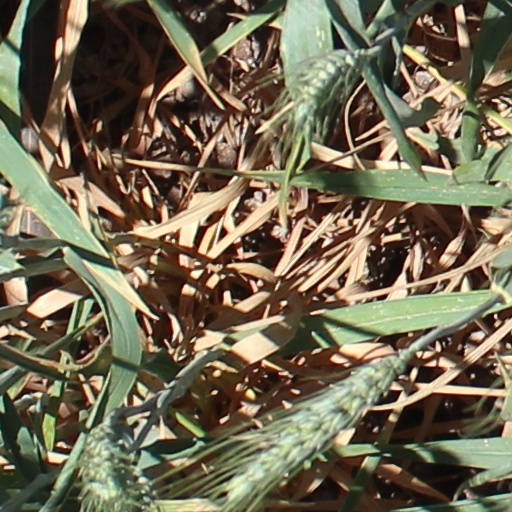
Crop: wheat